Ganesha in world religions

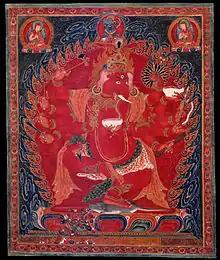
Dancing Red Ganapati of the Three Red Deities, Rubin Museum of Art

Tibetan representations of Ganesha show ambivalent views of him. In one Tibetan form he is shown being trodden under foot by Mahākala, a popular Tibetan deity. Other depictions show him as a Buddhist deity, the Destroyer of Obstacles, sometimes shown dancing.